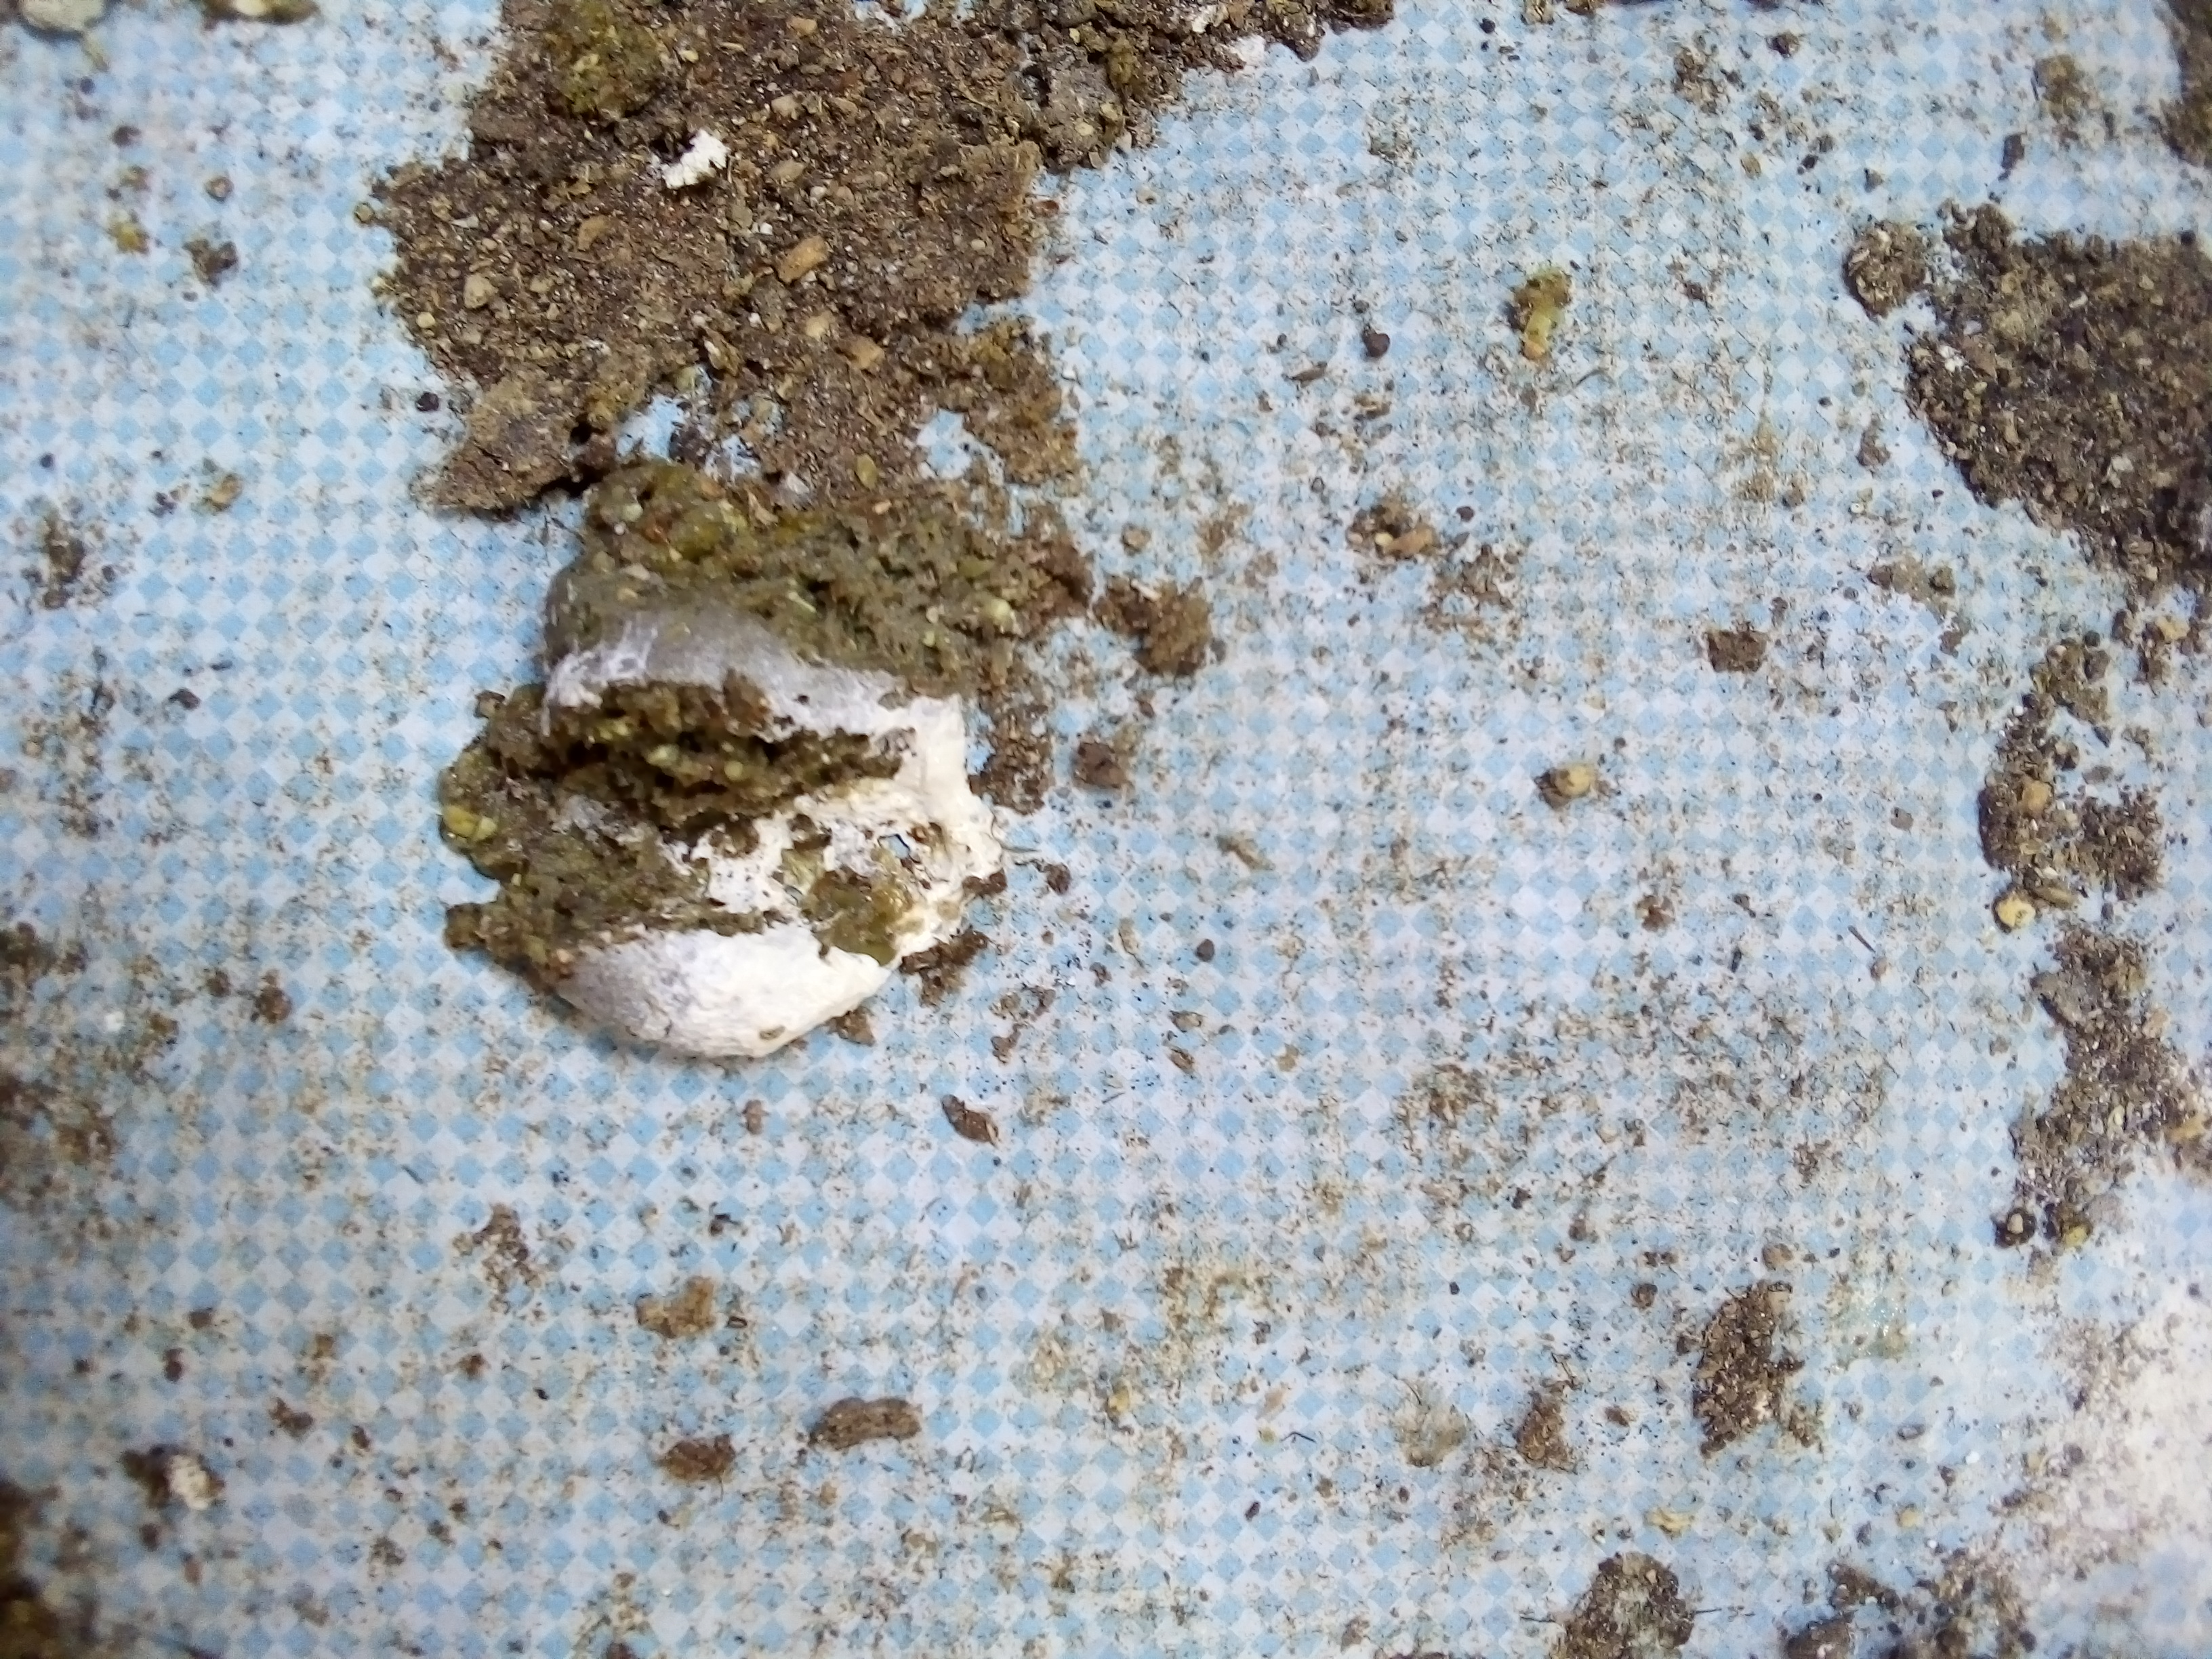
PCR-confirmed diagnosis: Salmonella